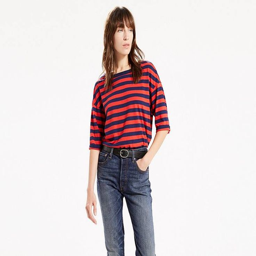
we played with proportions for this relaxed tee .